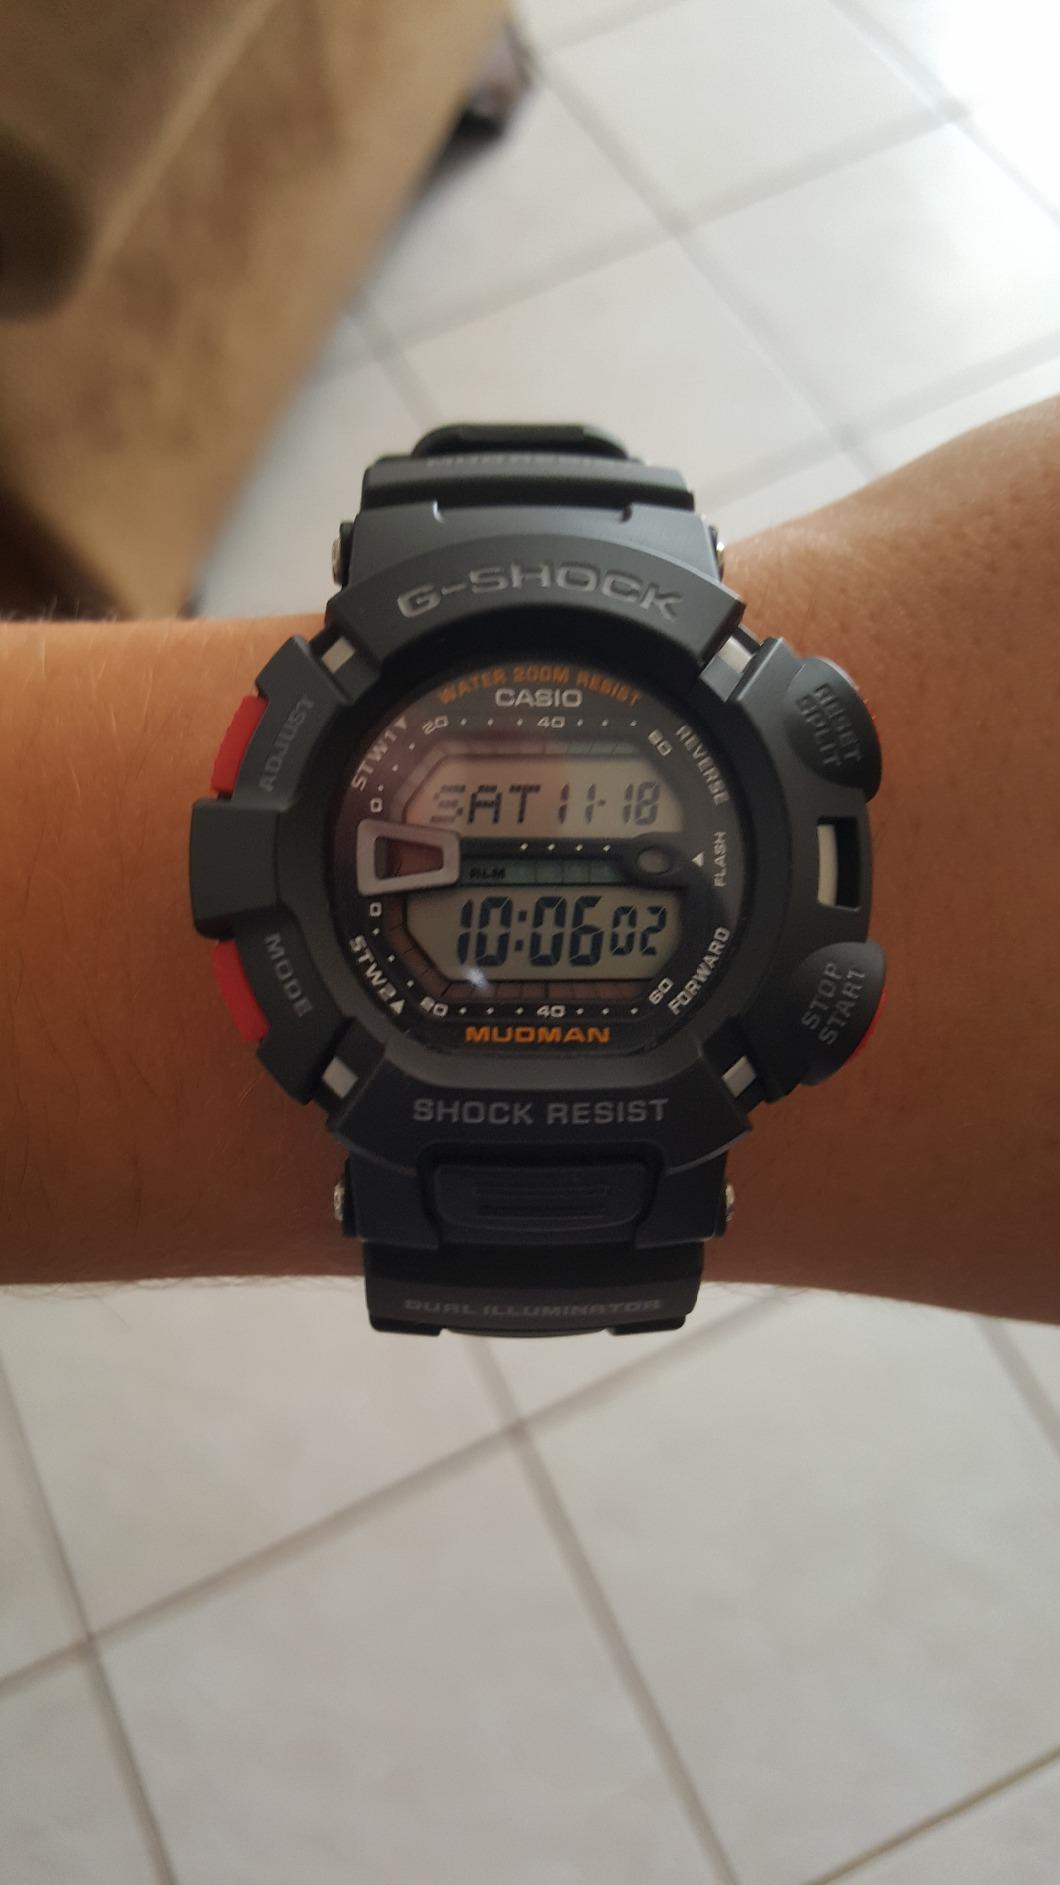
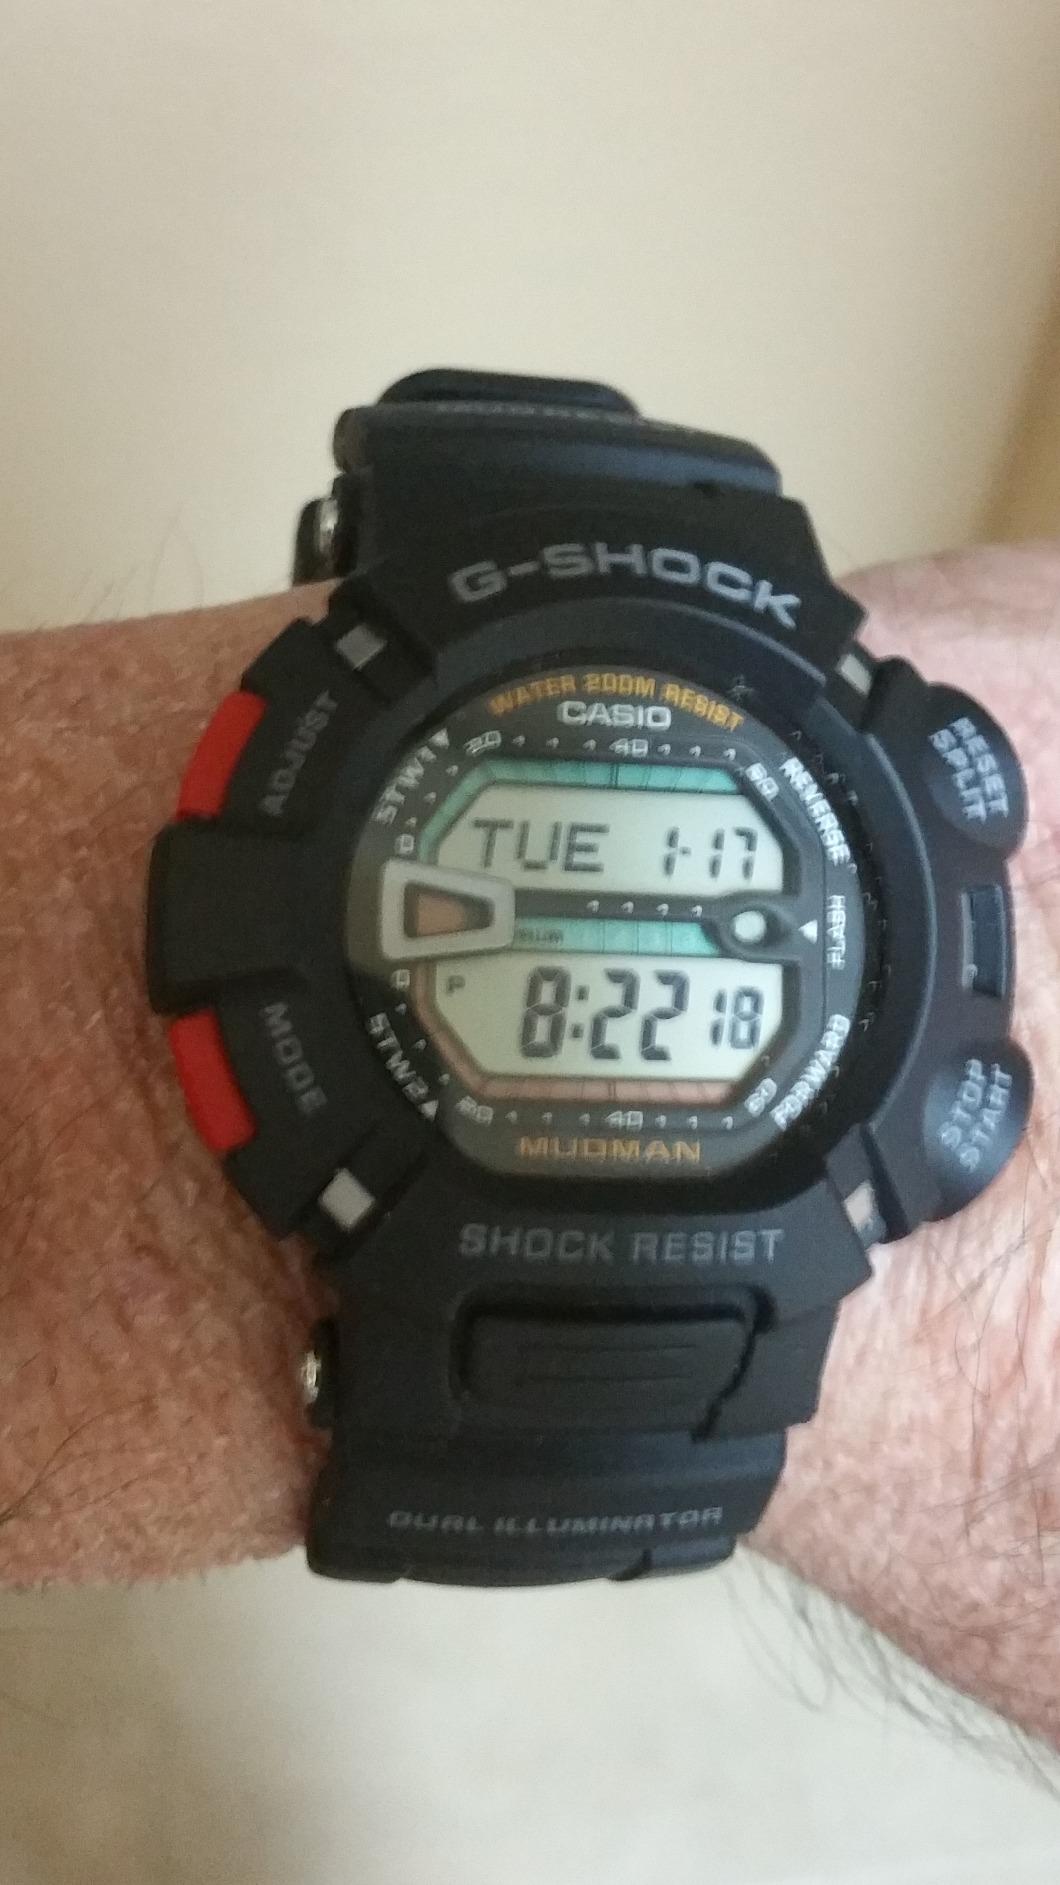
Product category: accessories_watch
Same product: yes